Sherman Hoar

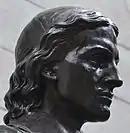
Hoar was the for the face of the John Harvard statue.

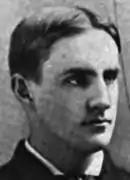
Hoar in his student days

Hoar graduated from Harvard College in 1882 and Harvard Law School in 1884.